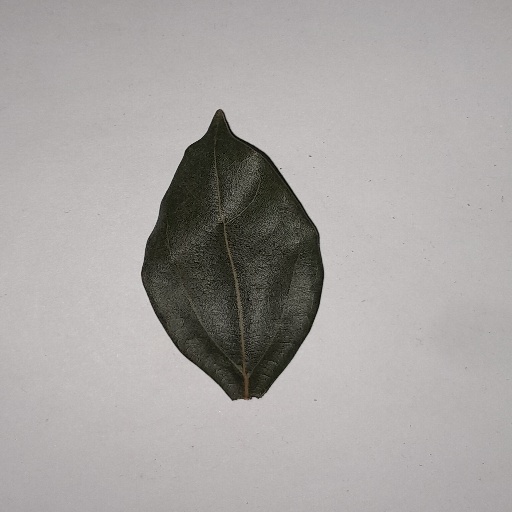
Species: Camphor
Leaf condition: Bacterial Spot